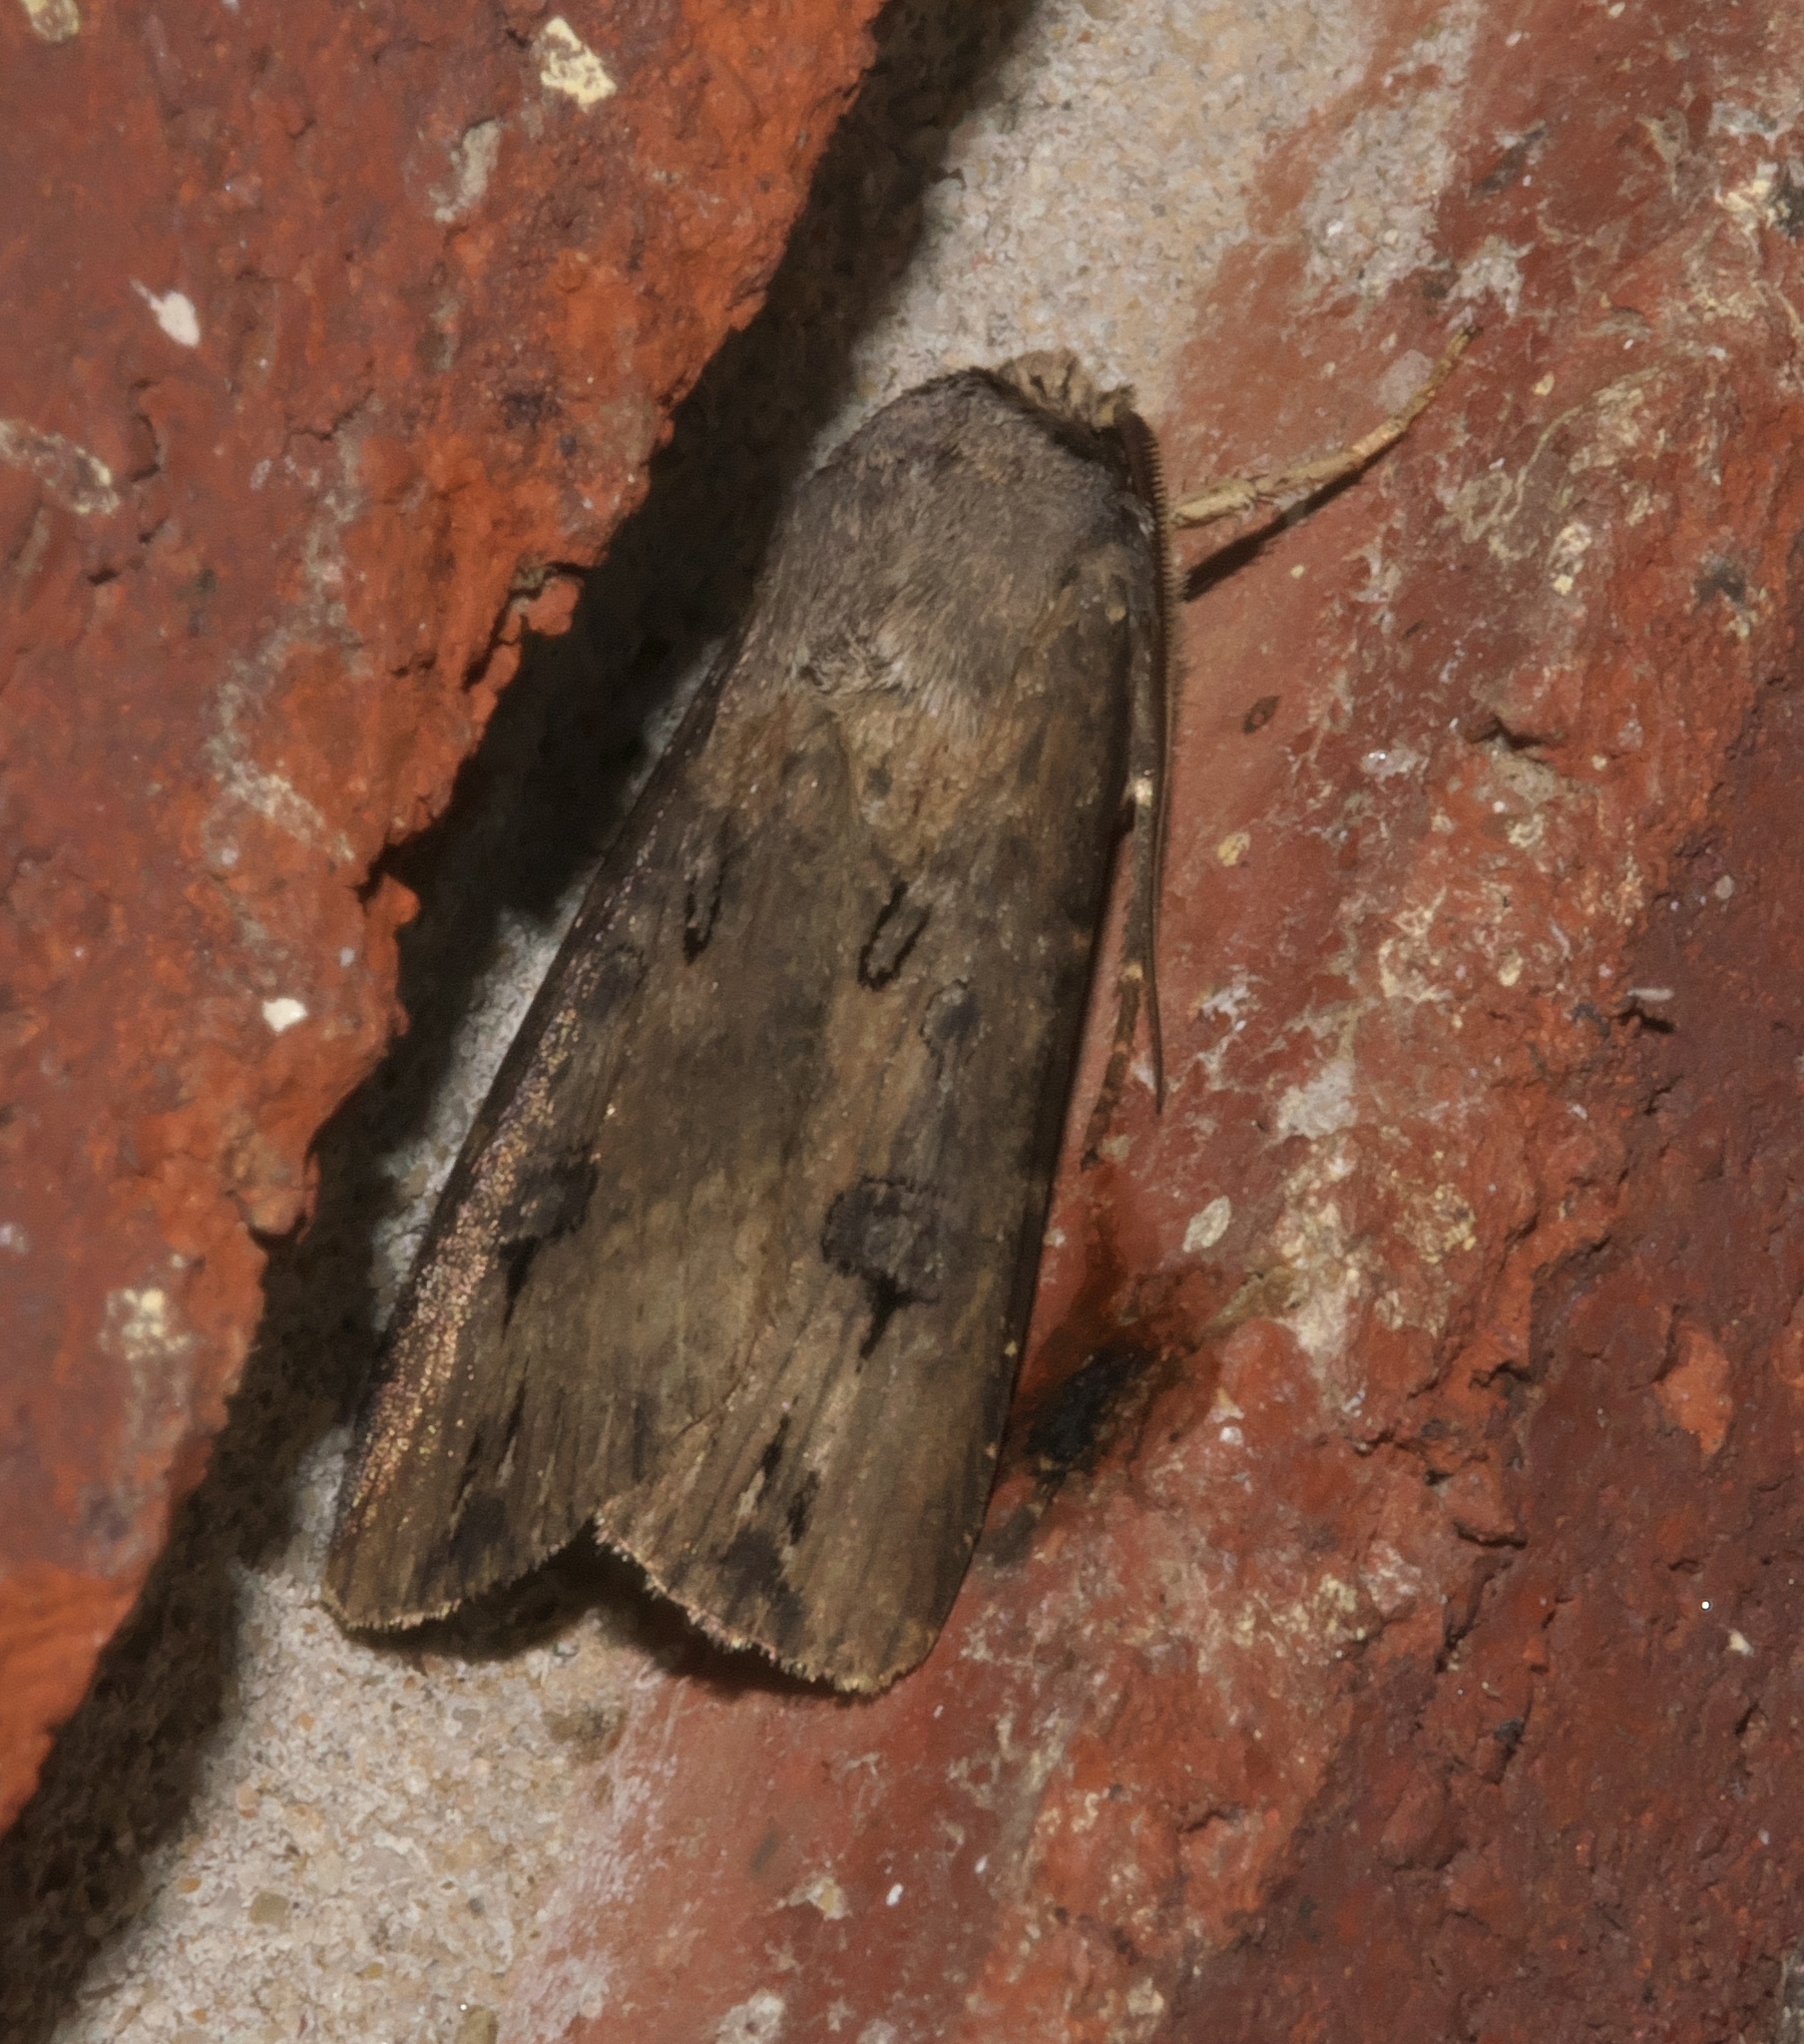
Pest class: cutworms